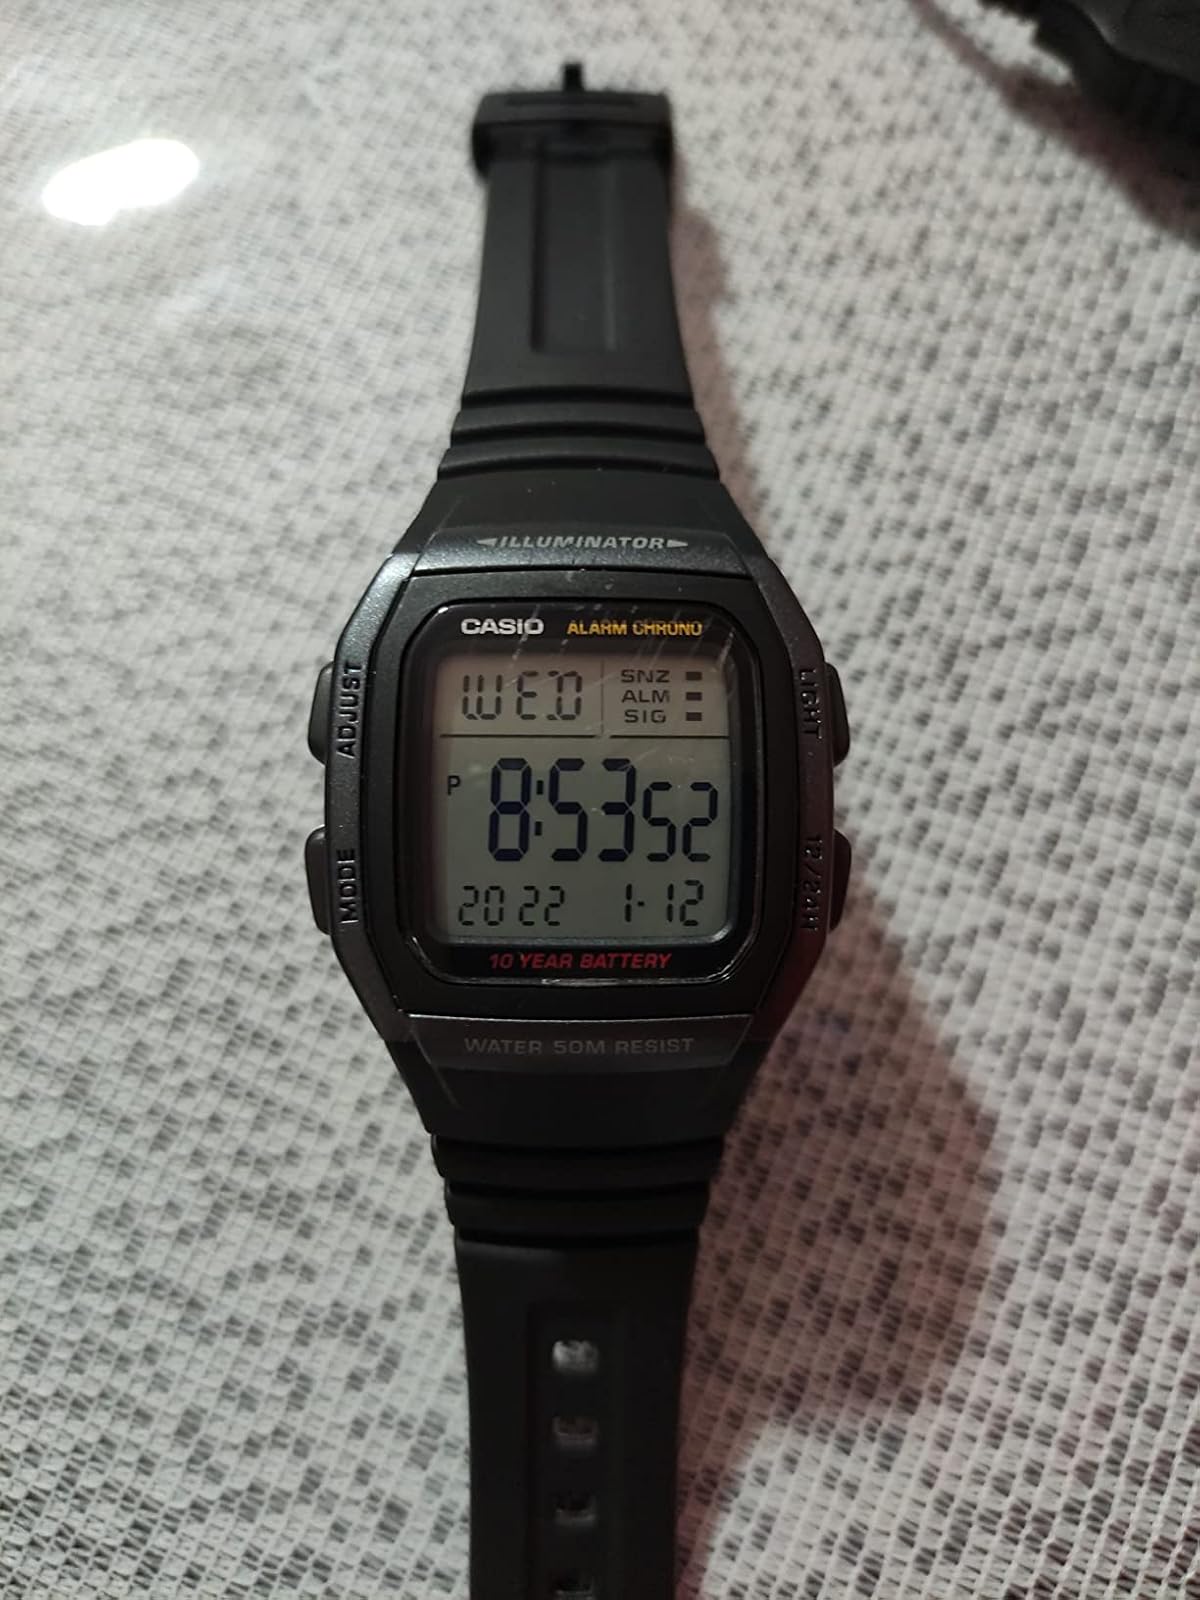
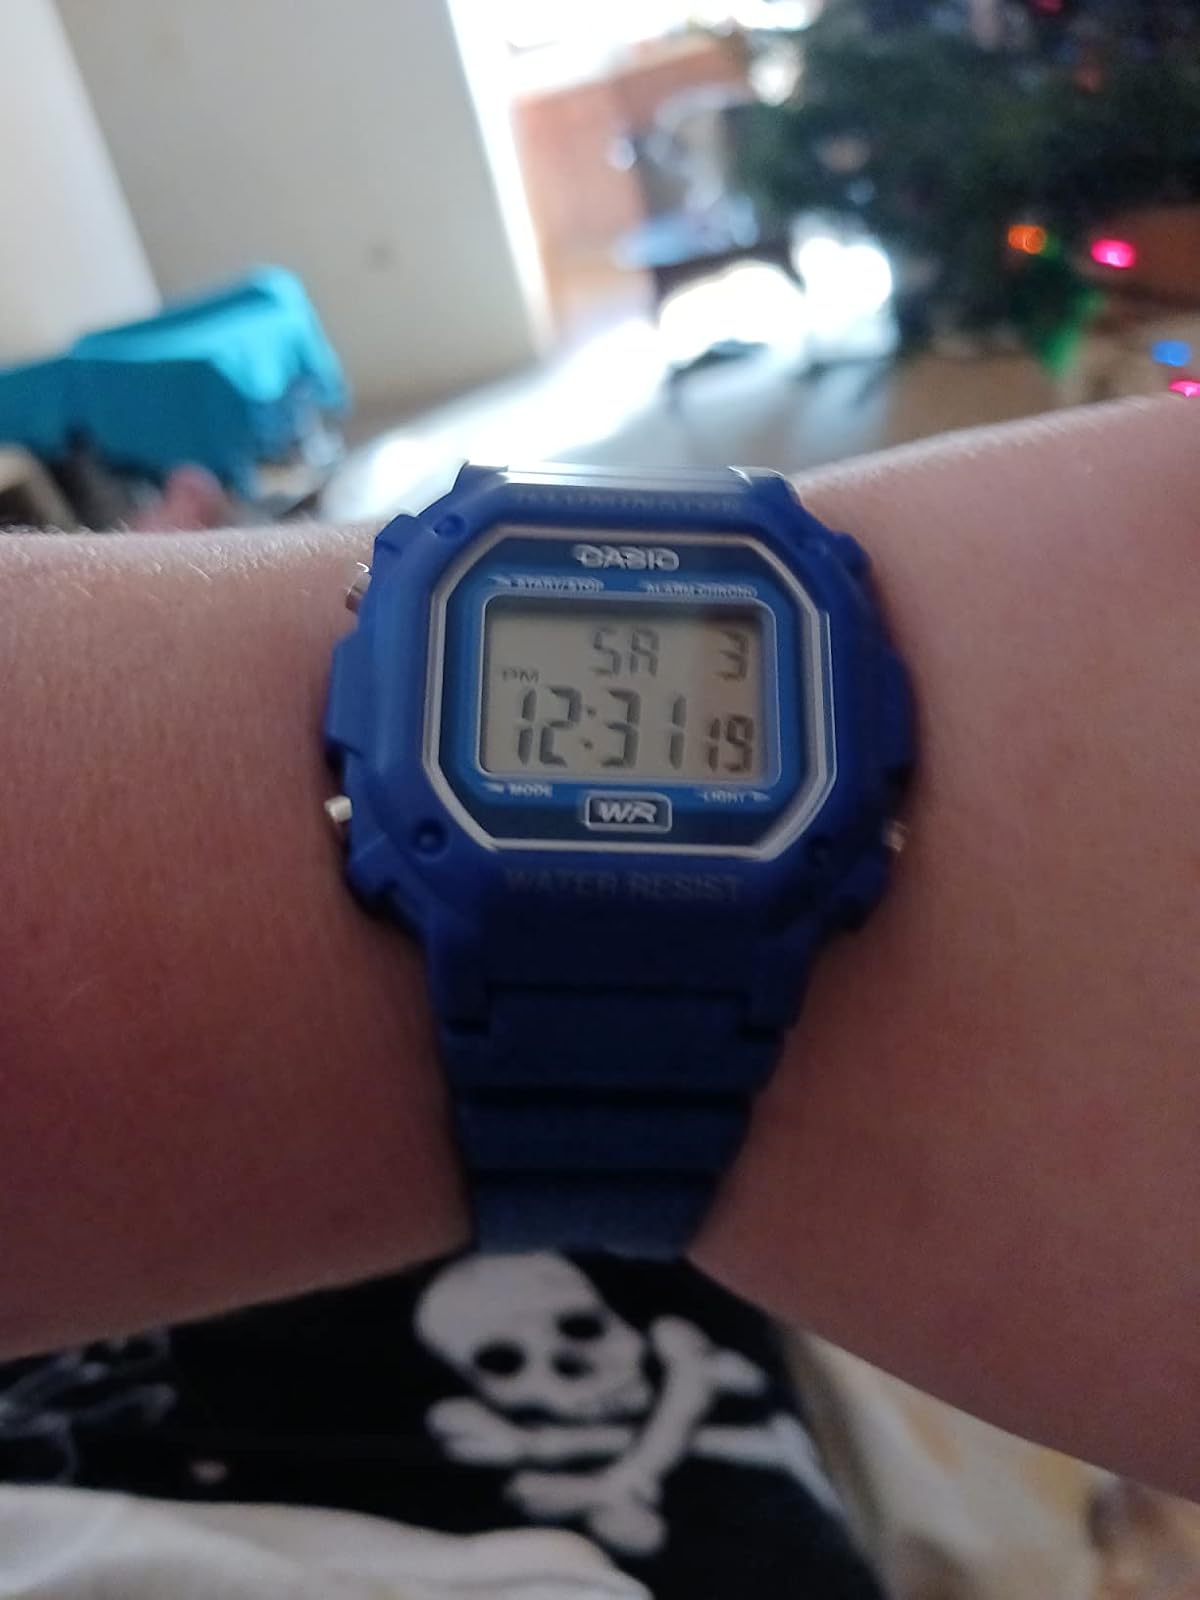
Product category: accessories_watch
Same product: no